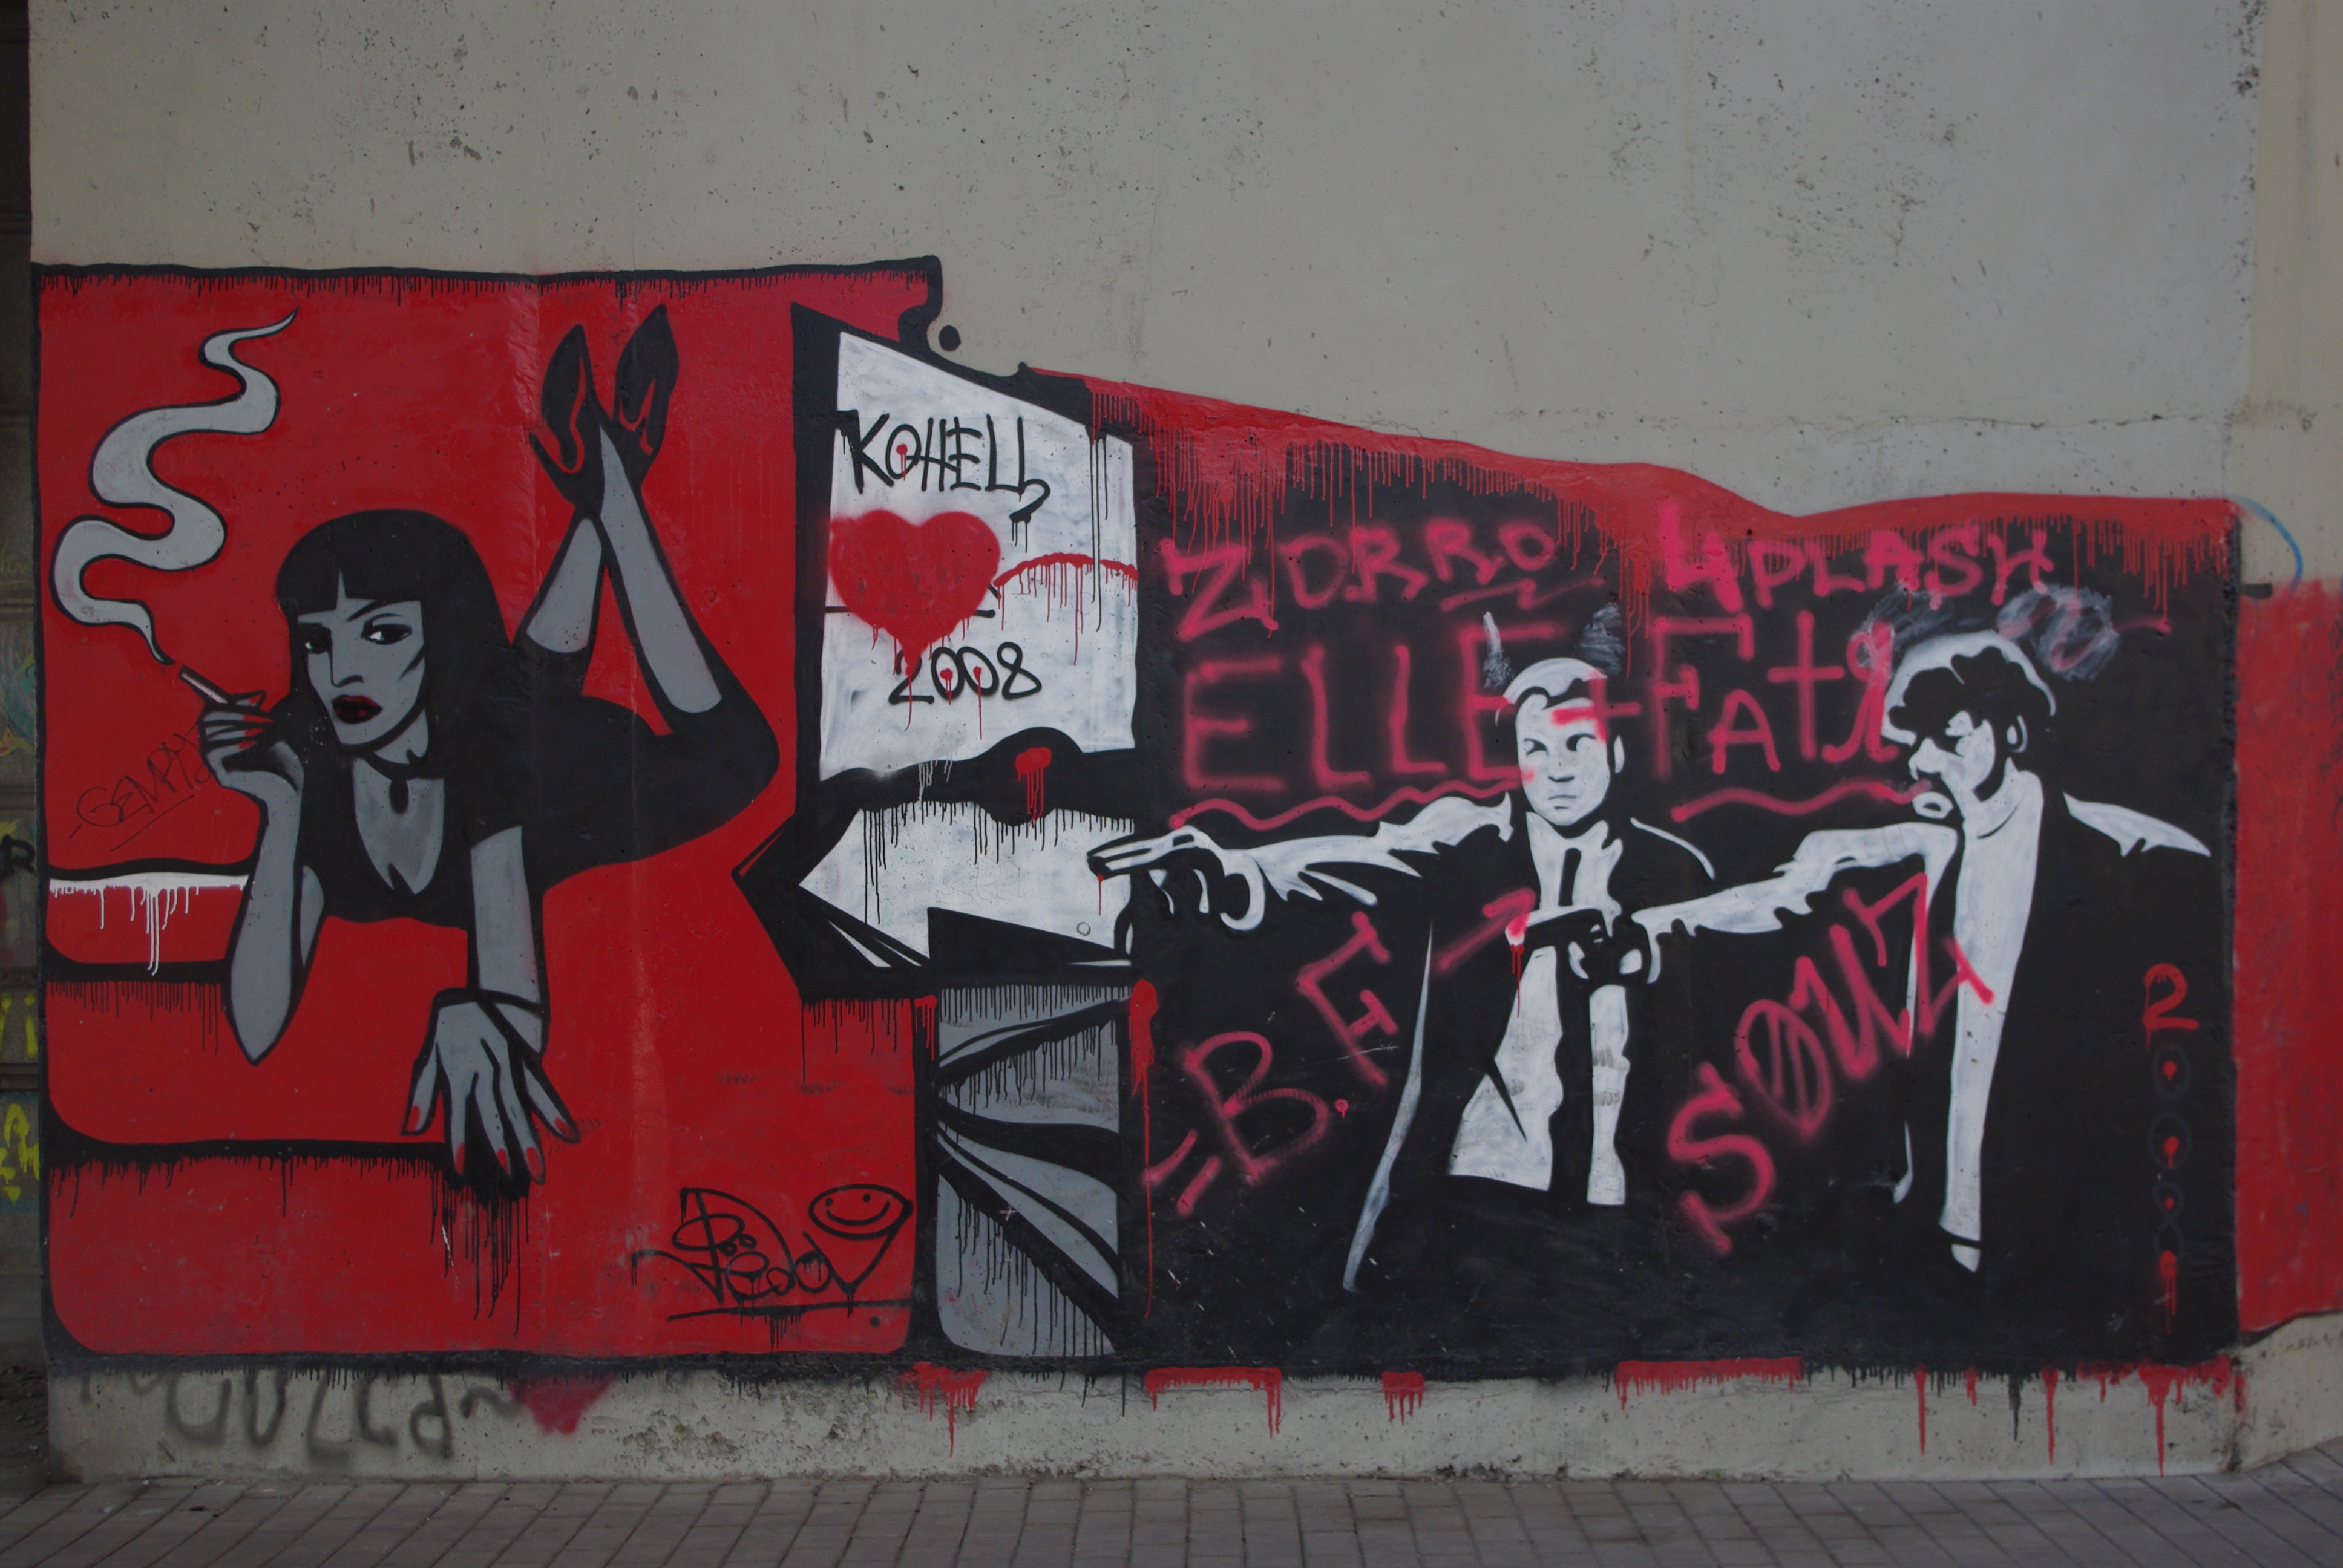
city, red, graffiti, street art, art, mural, moscow, russia, graffitti, moskau, moscou